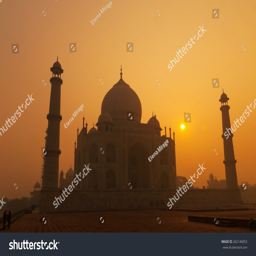
mughal structure in the fog at sunrise .